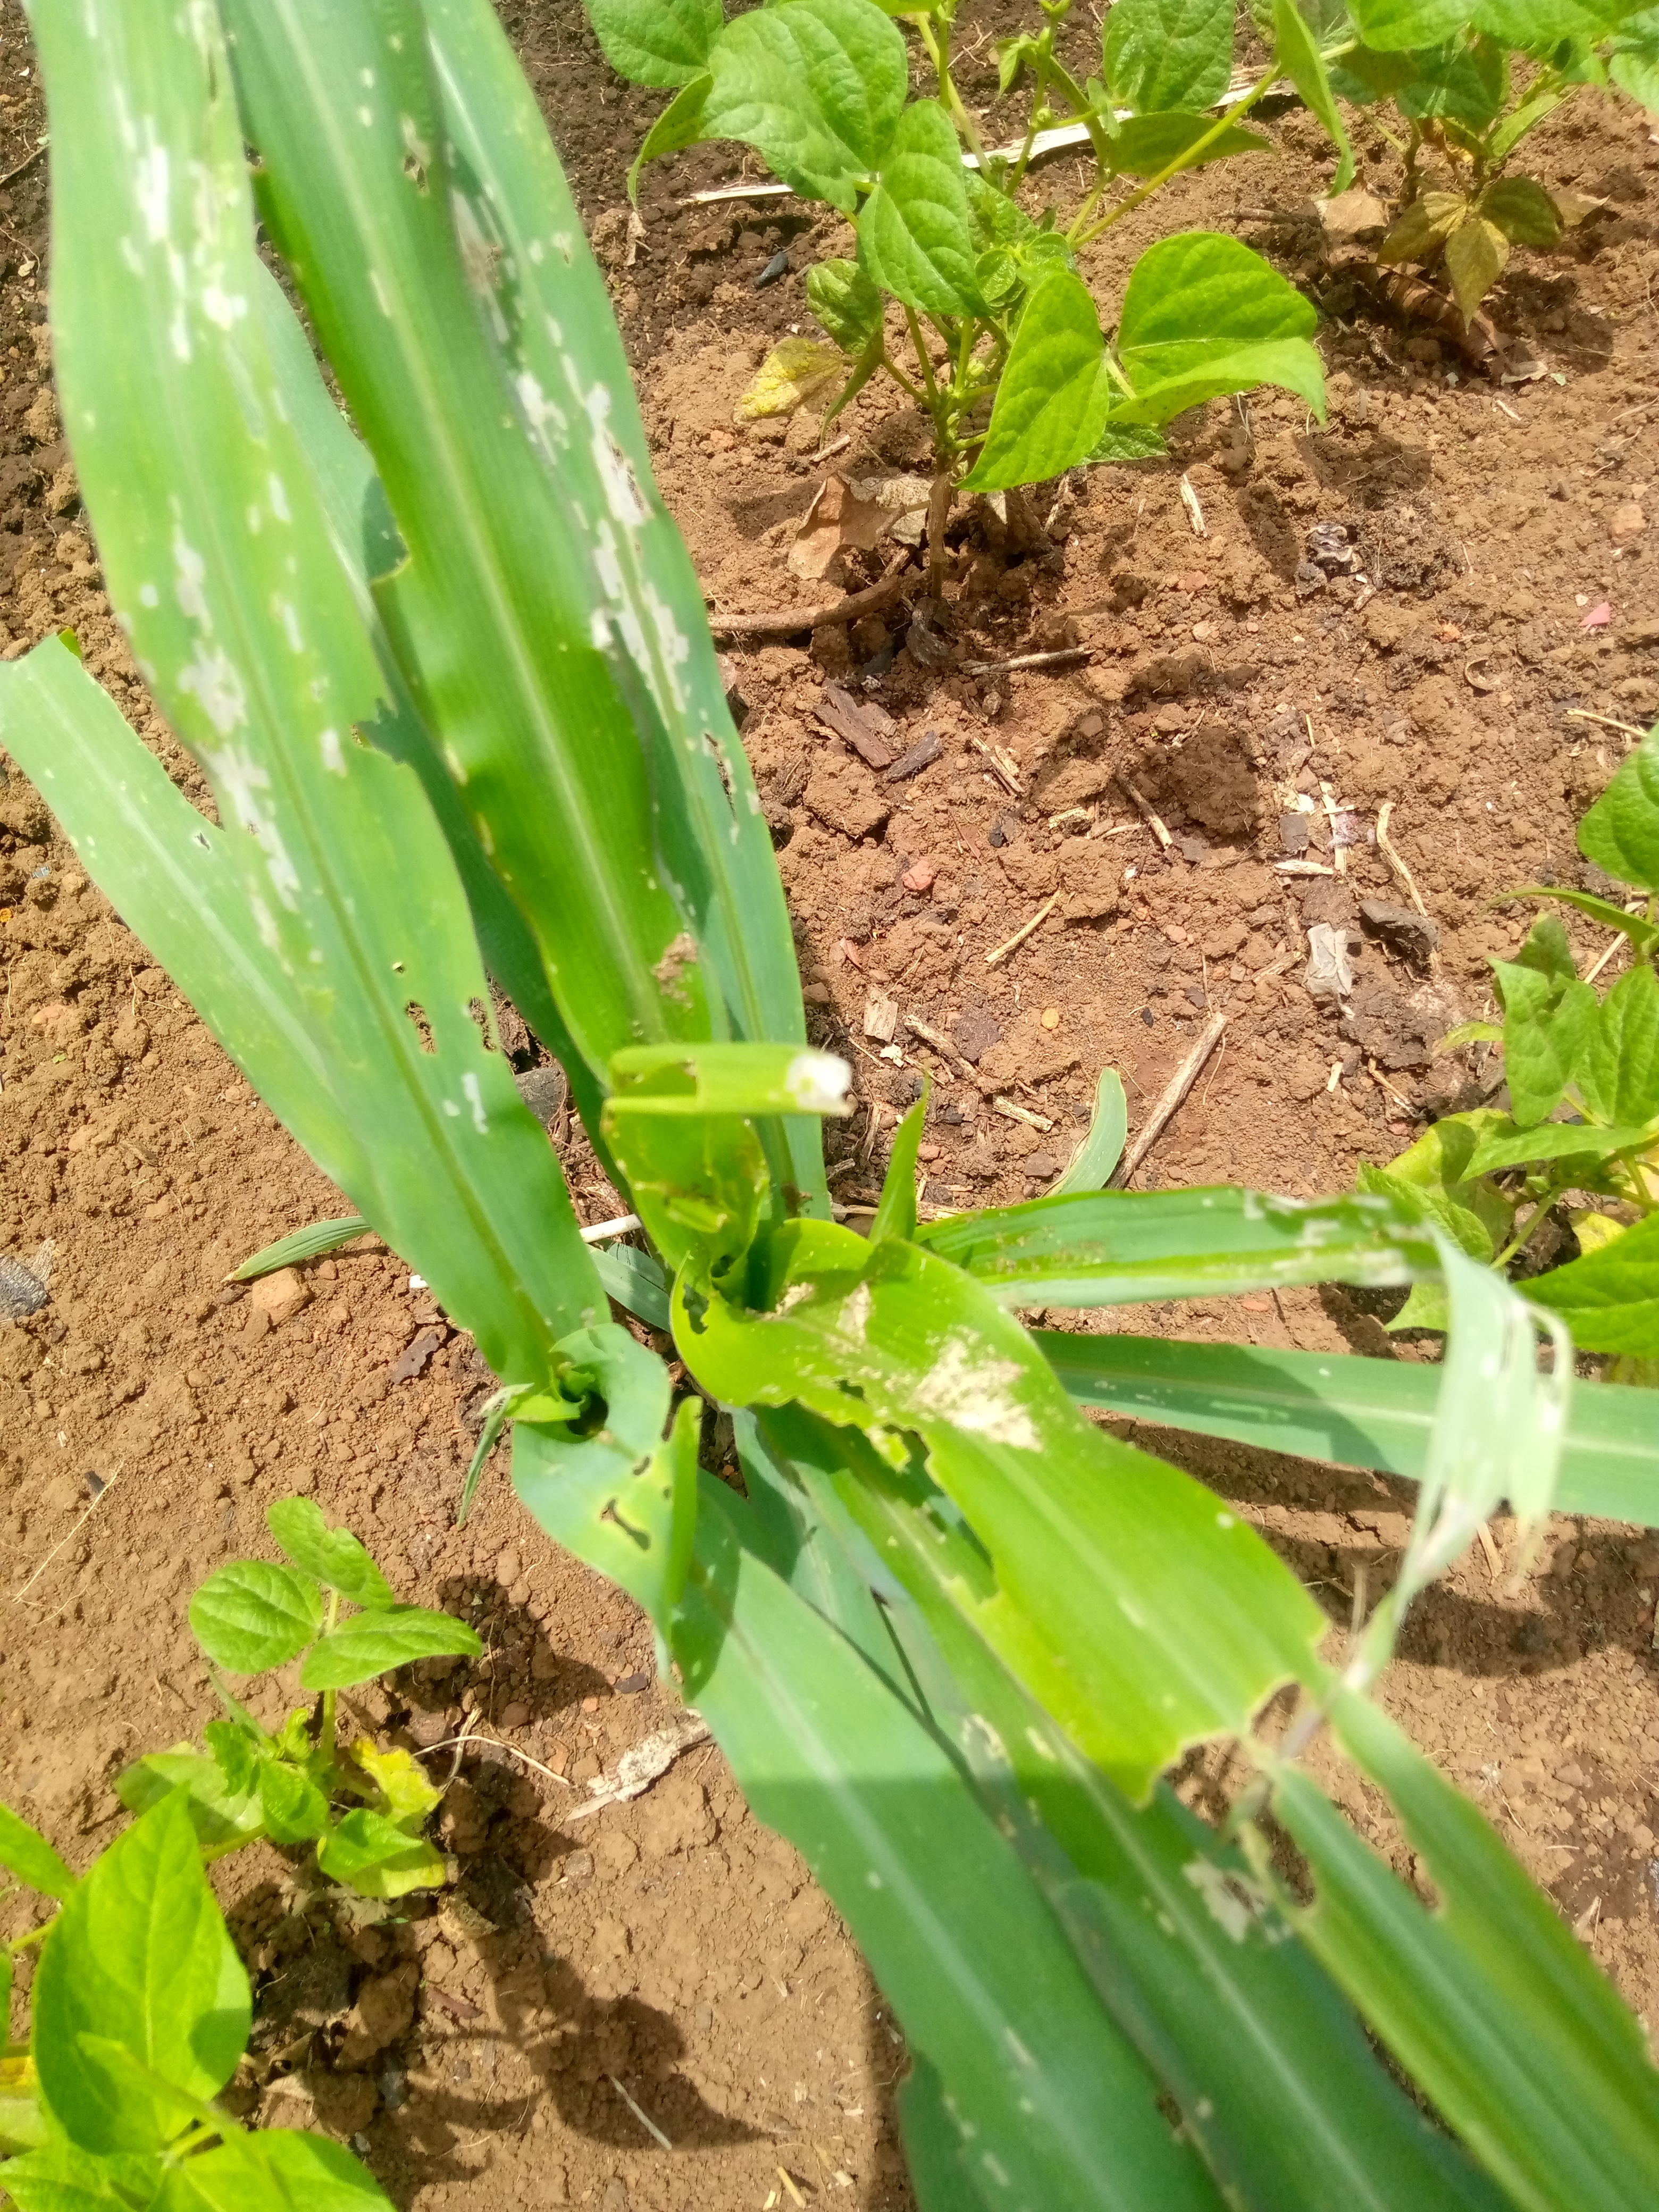
Label: spodoptera_frugiperda